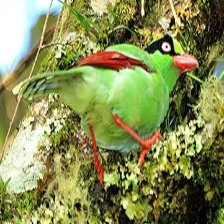
Species: GREEN MAGPIE
Scientific name: CISSA CHINENSIS
ImageNet parent category: magpie